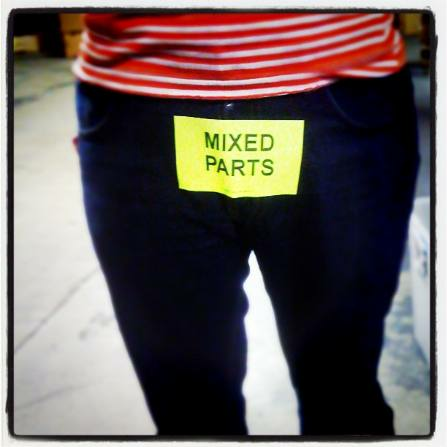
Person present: Yes